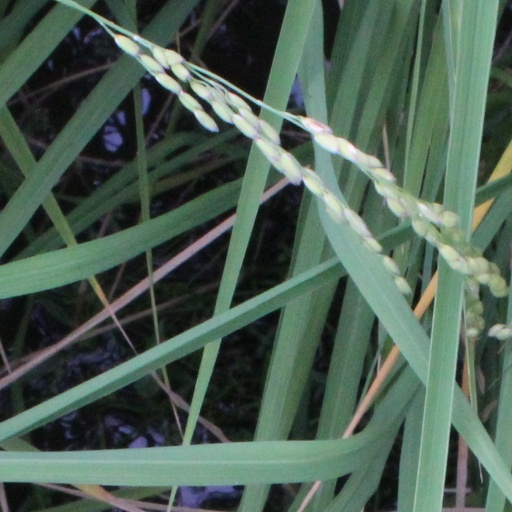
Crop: rice